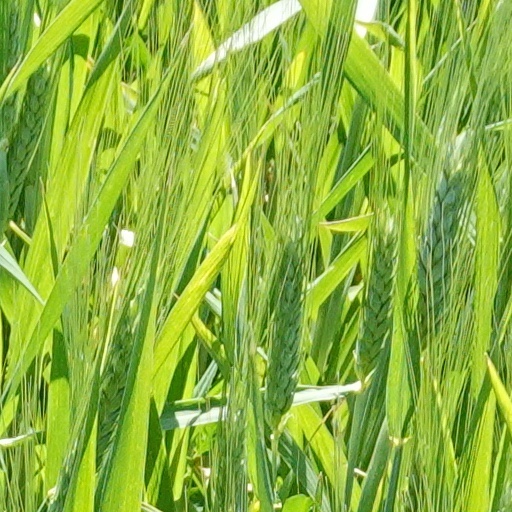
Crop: wheat